German World War II camouflage patterns

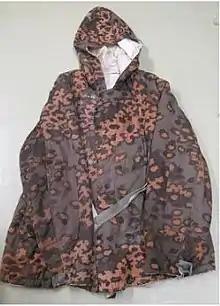
Reversible Waffen-SS smock in "Eichenlaubmuster" (Oak leaf A) for autumn and winter.

German World War II camouflage patterns formed a family of disruptively patterned military camouflage designs for clothing, used and in the main designed during the Second World War. The first pattern, "Splittertarnmuster" ("splinter camouflage pattern"), was designed in 1931 and was initially intended for "Zeltbahn" shelter halves. The clothing patterns developed from it combined a pattern of interlocking irregular green, brown, and buff polygons with vertical "rain" streaks. Later patterns, all said to have been designed for the Waffen-SS by Johann Georg Otto Schick, evolved into more leaf-like forms with rounded dots or irregular shapes. Camouflage smocks were designed to be reversible, providing camouflage for two seasons, whether summer and autumn, or summer and winter (snow). Distribution was limited to the Waffen-SS, ostensibly because of a patent, though variants were used by other units, including the Luftwaffe. Production was limited by shortage of materials, especially of high quality waterproof cotton duck.